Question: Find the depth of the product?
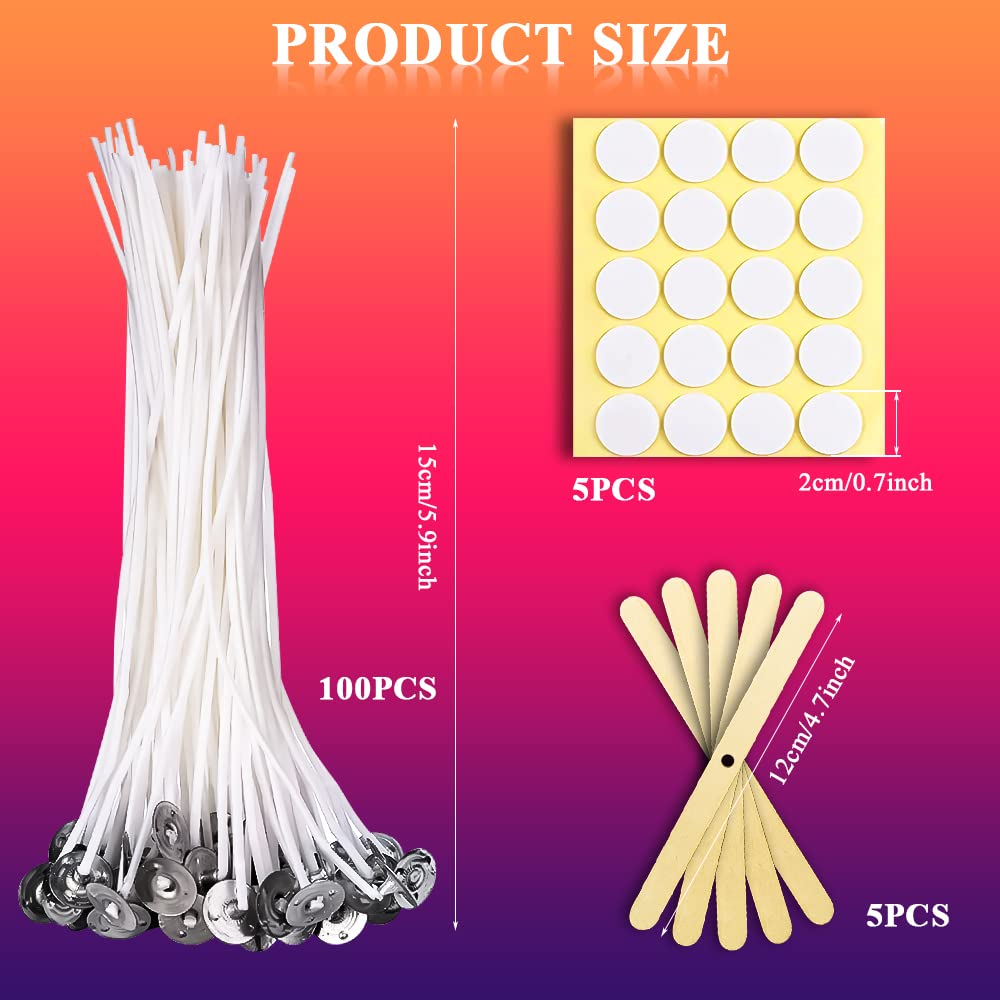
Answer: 15.0 centimetre